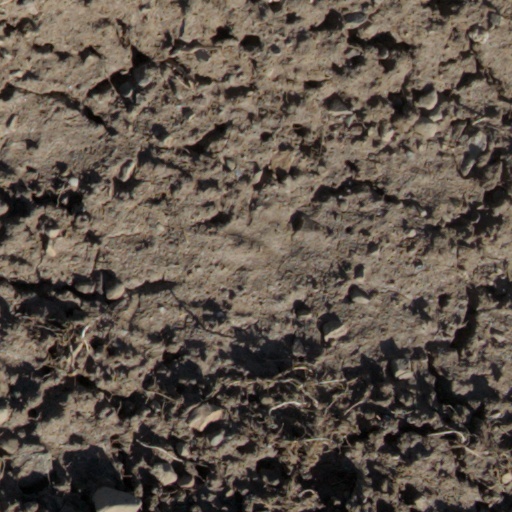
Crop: wheat